Ivan Zaporozhets

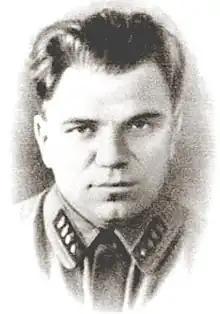
Ivan Zaporozhets

Ivan Vasilevich Zaporozhets (Russian: Иван Васильевич Запорожец; 6 January 1895 – 14 August 1937) was a Ukrainian Soviet security officer and official of the OGPU-NKVD who was suspected of being involved in the assassination of Sergei Kirov in Leningrad in December 1934.